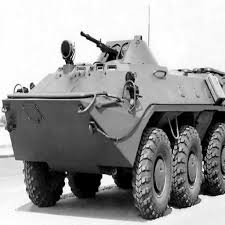
Label: BTR